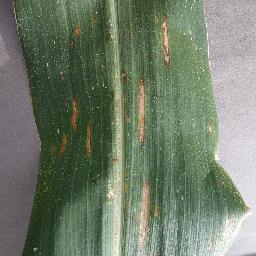
Label: Corn___Cercospora_leaf_spot Gray_leaf_spot